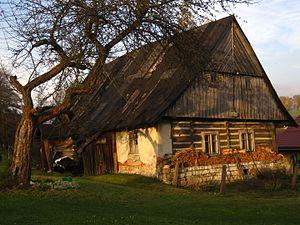
Loužnice est une commune du district de Jablonec nad Nisou, dans la région de Liberec, en République tchèque. Sa population s'élevait à 243 habitants en 2018.